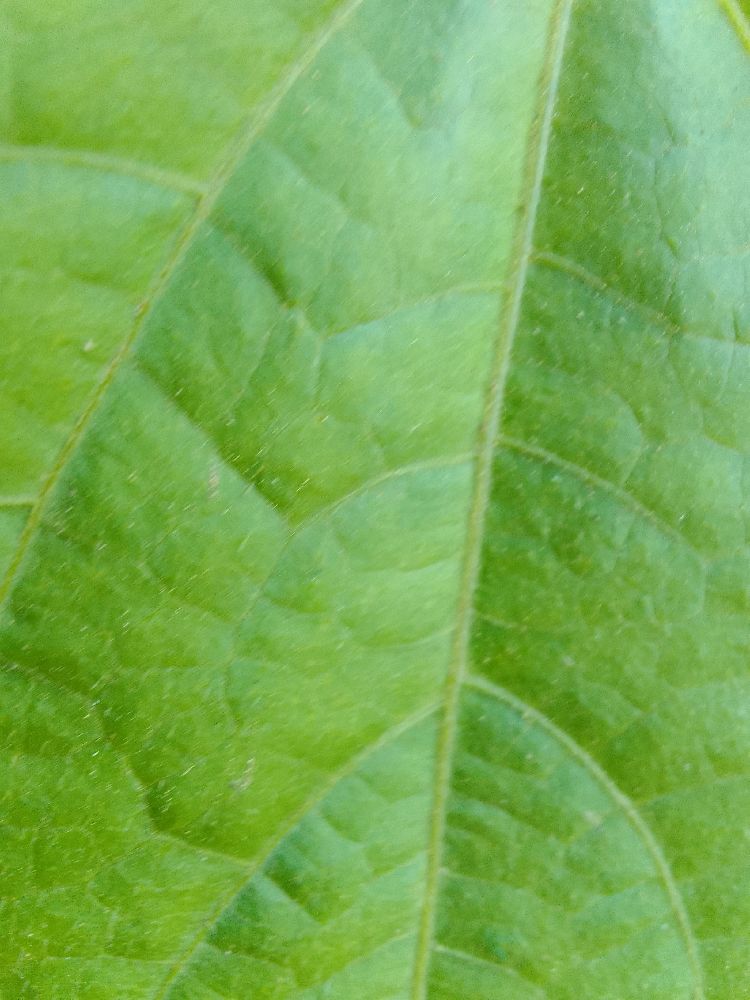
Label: healthy